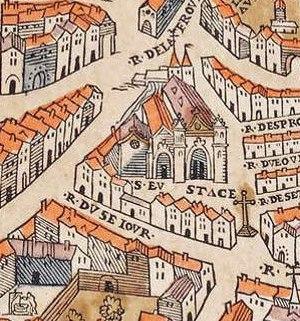
Eglise St-Eustache et rue du Jour sur le plan de Truschet et Hoyau (1550).
L’église Saint-Eustache est une église de Paris. Elle est située 146 rue Rambuteau dans le 1ᵉʳ arrondissement au cœur du quartier des Halles.
Le plan de Truschet et Hoyau, publié au milieu du XVIᵉ siècle, est connu à un seul exemplaire. Ce plan de Paris est également connu sous le nom de « plan de Bâle », lieu de sa découverte.
La rue du Jour est une voie ancienne du 1ᵉʳ arrondissement de Paris, en France.